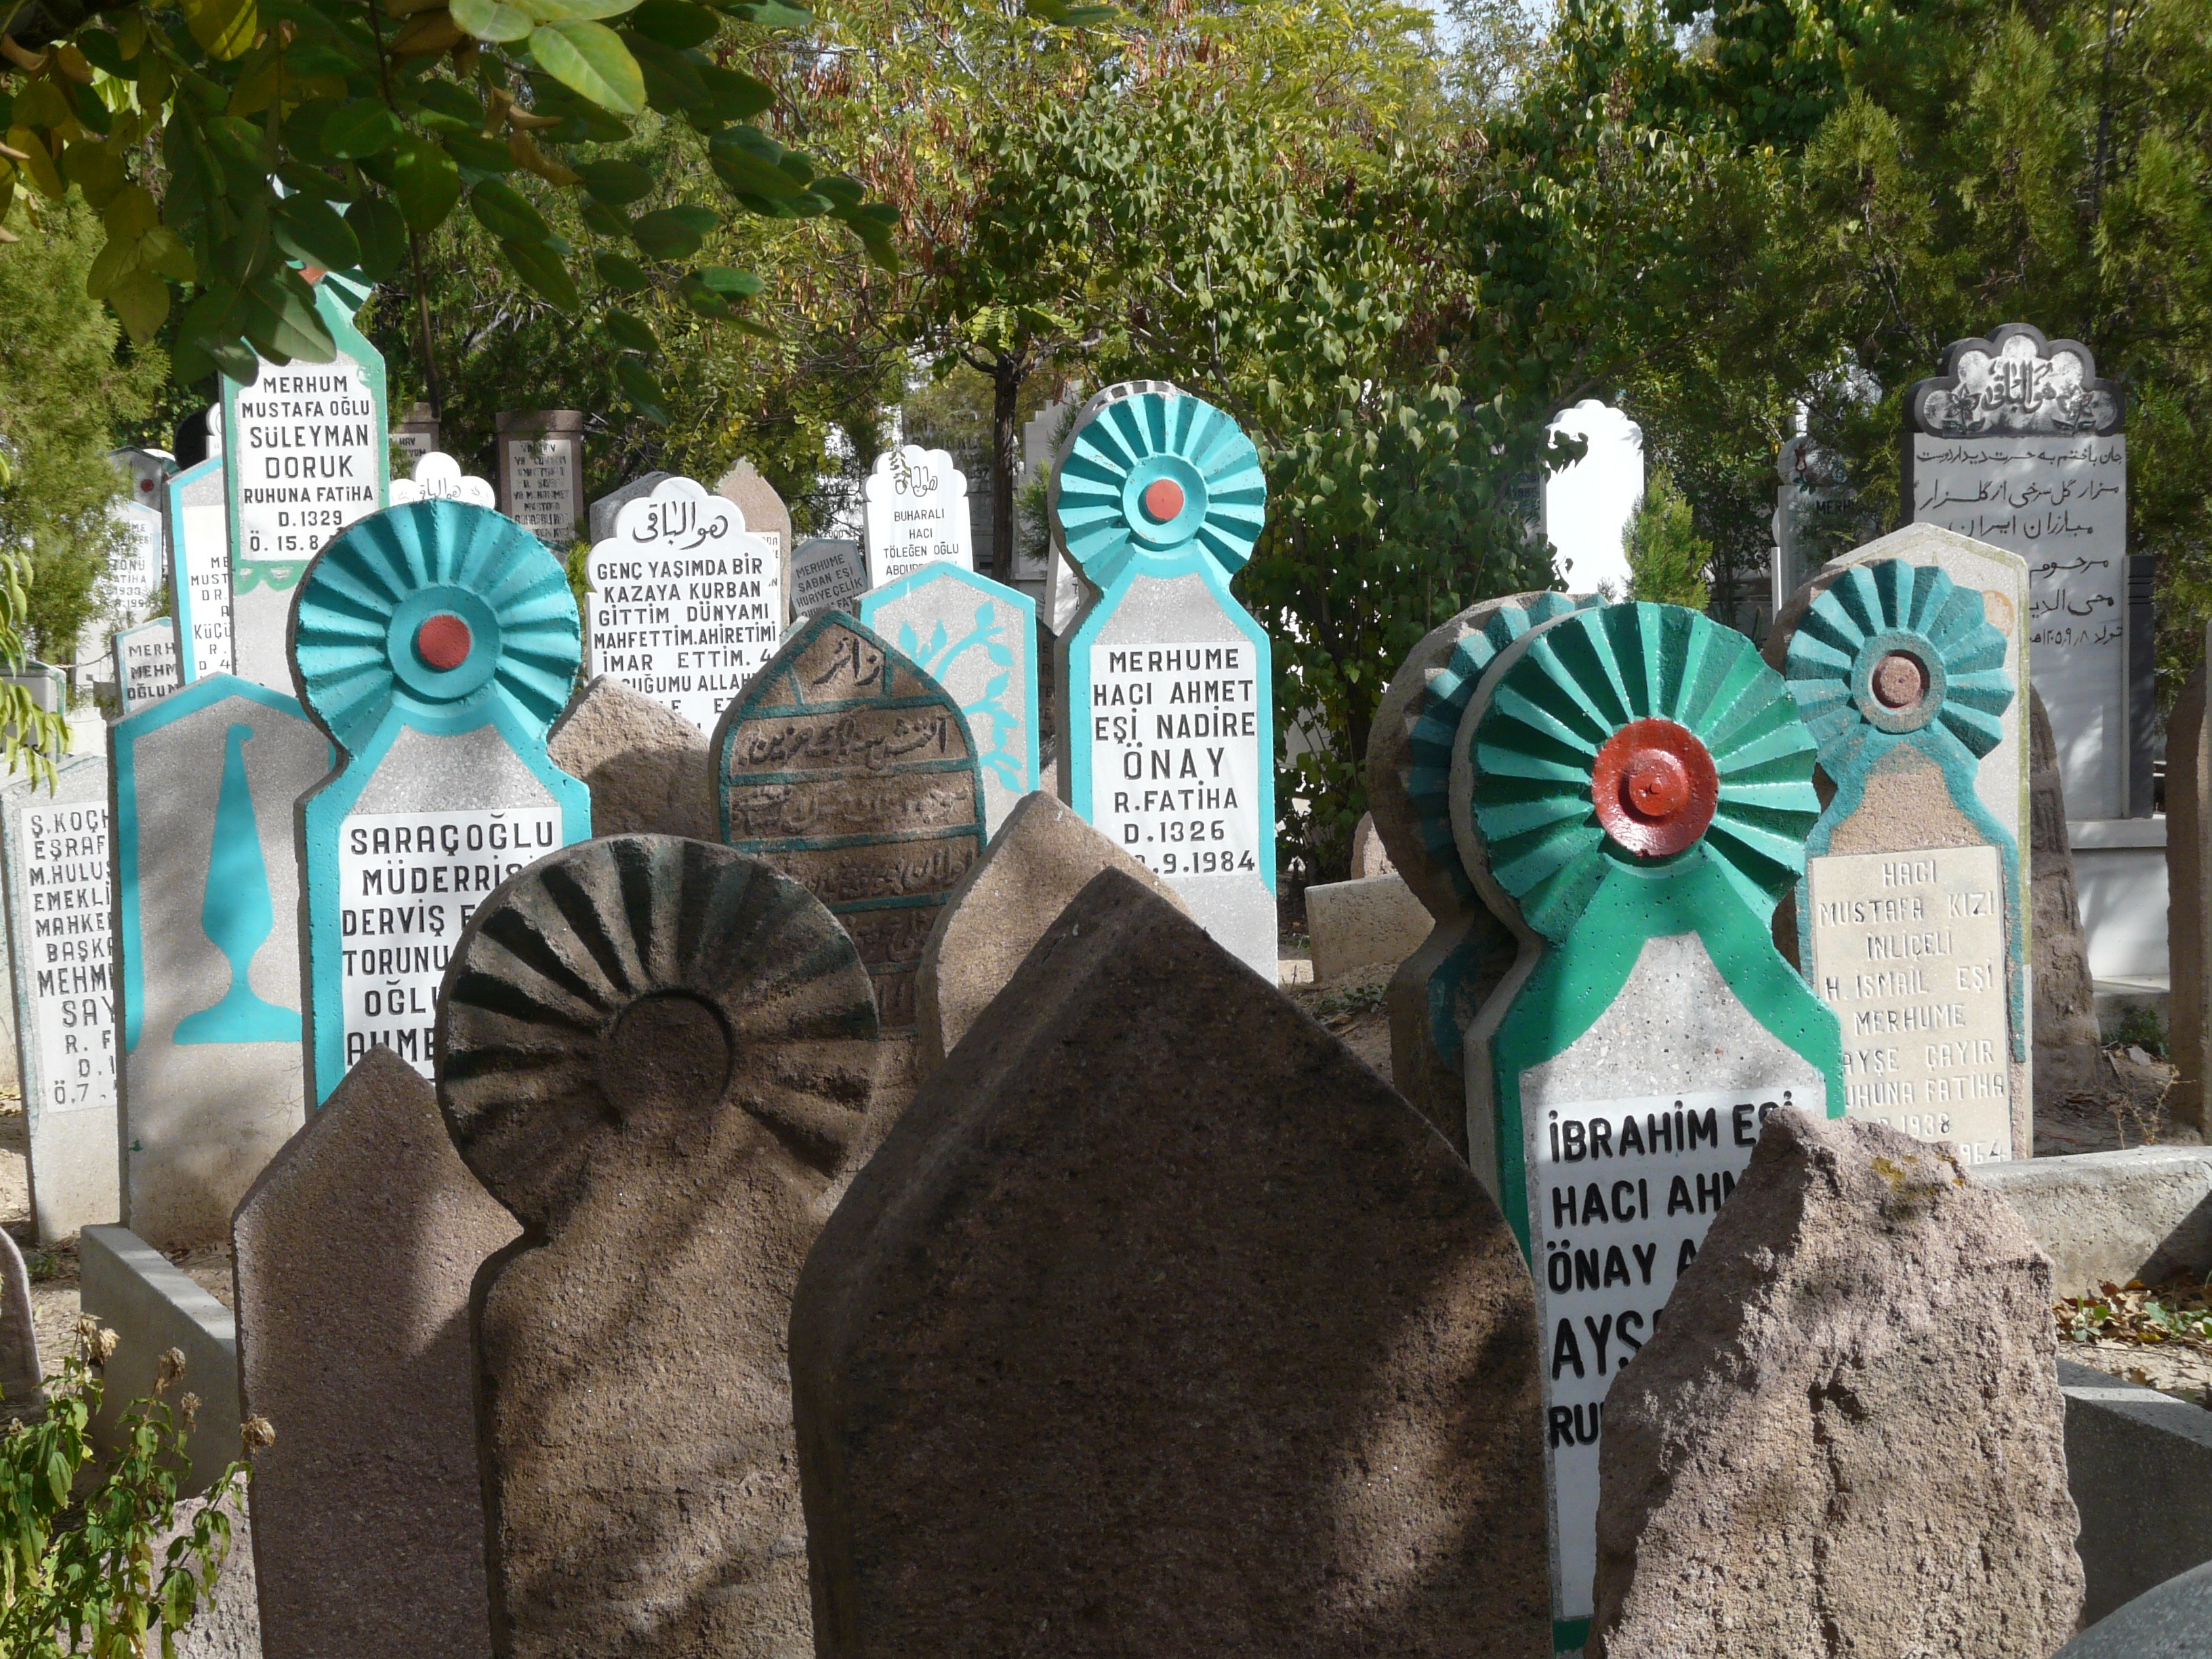
cemetery, sculpture, art, turkey, symbols, grave stones, konya, mevlana, mevlana cemetery, sun symbol